Cleobury Mortimer

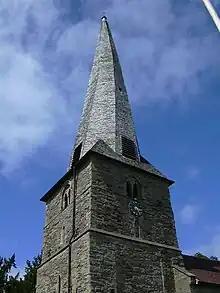
The crooked spire on St Mary's Church

There are a number of landmarks in the town, the most famous of which is the 12th-century St Mary's Church in the town centre, renowned for its crooked spire, the combined result of the warping of its oak timbers, and damp-induced rot where the timber spire sits on the masonry tower. Across the road from the churchyard is The Wells, fed from a local spring and for centuries serving as a public water supply. In 2010, for reasons as yet unexplained, the inflow to The Wells ceased for a while, and has only been intermittent since then. To the west of the church is the recently refurbished Market Hall, which now houses a number of facilities including the Tourist Information Centre.